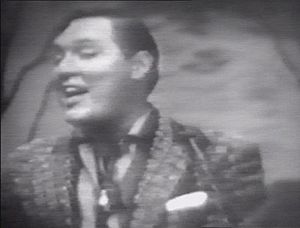
Navne i Rock and Roll Hall of Fame / Udøvende kunstnere
Navne i Rock and Roll Hall of Fame er en oversigt over de navne, der er optaget i Rock and Roll Hall of Fame i USA. Listen er ikke komplet, se den på Rock and Roll Hall of Fames liste over de optagne navne.